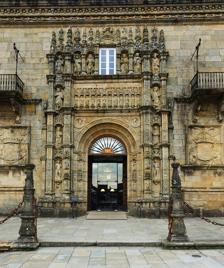
Building: Hostal dos Reis Católicos
Country: Spain
Year built: 1486
Hostelry in Santiago de Compostela , Spain Hostal dos Reis Católicos Hostal de Los Reyes Católicos The Plateresque front façade (16th century) Alternative names Parador de Santiago de Compostela Hotel chain Paradores General information Status Active Type Hostelry Architectural style Plateresque Address Praza do Obradoiro 1 Town or city Santiago de Compostela ( A Coruña ) Country Spain Named for Catholic Monarchs of Spain Construction started 1501 Completed 1511 Design and construction Architect(s) Enrique Egas Other information Number of rooms 137 Website Parador de Santiago de Compostela The Hostal dos Reis Católicos (in Galician), also called the Hostal de Los Reyes Católicos (in Spanish) or Parador de Santiago de Compostela , is a five-star Parador hotel , located in the Praza do Obradoiro of Santiago de Compostela , Spain . It is widely considered one of the oldest continuously operating hotels in the world, and has also been called the "most beautiful hotel in Europe". In 1486, after a pilgrimage to Santiago de Compostela, Queen Isabella I of Castile and King Ferdinand II of Aragon , the Catholic Monarchs of Spain , decided to build a hostelry and hospital for pilgrims at the very end of the Way of St James . They provided the necessary funds in 1499, construction began in 1501 and it took over ten years. It continued with this function for four centuries. In 1953, the hospital was moved to a new location nearby, and in 1954 it opened as a hotel after undergoing a renovation. In 1986, it was incorporated to the Paradores network. Nowadays, with its 137 rooms it is the finest and largest by capacity parador of the network, and continuing its hospitable tradition, it provides free services to a limited number of pilgrims every day. Background Pilgrimage trail Pilgrims from all over Europe, throughout the Middle Ages , both rich and poor, followed the famous pilgrimage trail , the Way of St. James , leading to the shrine of the apostle Saint James the Great at the Cathedral of Santiago de Compostela . In 1486, Queen Isabella I and King Ferdinand II themselves completed the pilgrimage across northern Spain. As a sign of their religious piety, and their growing economic and political might, they began a program to improve the infrastructure and support services on the pilgrimage trail. They built new hostels, bridges, churches, and public wells. The major improvement project by the Catholic Monarchs was the Hostal at the very end of the pilgrimage trail, right next to the cathedral. Hospitality The words hostal , hotel , hostel , hostelry , hospital and hospice share the same root, based on the Latin hospes meaning guest . Nowadays, the concepts are clearly differentiated, but at the time the Hostal started operation the idea of its functions included sleep, food, as well as care for wounded feet and other ailments deriving from long-distance walking. There was little distinction between lodging and medical care as hostels were guided by the general concept of hospitality . Building The Hostal dos Reis Católicos sits at the very end of the Way of St. James, at the Praza do Obradoiro , next to the Santiago de Compostela Cathedral. Construction of the building began in 1501 and took over ten years. Masons , engineers, and sculptors from all over Europe were called upon to work on the project. The project was overseen by the architect Enrique Egas, and has a Plateresque façade. In 1526, King Carlos V completed work on the Plaza Obradoiro, creating a large open plaza joining the Hostal and great Cathedral. The Hostal was constructed with four colonnaded and interconnected courtyards within its walls. Two of these cloisters date from the eighteen hundreds, but the two earlier are from the sixteenth century and feature water fountains at their hearts. The later courtyards are of a baroque design and were constructed during an extensive re-modelling and renovation. Hospital The Hostal de los Reyes Católicos served as a hospital and hospice, where pilgrims could recover and rejuvenate after completing the pilgrimage. The Hostal had a multilingual staff of doctors, nurses, and priests on call 24-hours a day; and provided all services free of charge. Pilgrims were allowed to recover at the Hostal for three days in summer, and five days in winter. Since the Hostal was essentially a large state-run hospital, it attracted many doctors and scholars. The Hostal began serving the medical needs of the general population of the city. One of the oldest medical schools in Spain sprang up nearby, and it helped establish the tradition of the city as center for university learning and higher education. Modern hotel During the 20th century, the caudillo Francisco Franco stayed at the Hostal. It was his decision to renovate the Hostal into a world class modern hotel with the occasion of the 1954 Jacobean Jubilee, moving the hospital facilities to a new location nearby. Franco himself inaugurated the renovated hotel on 24 July 1954. On 24 February 1986, the hotel was incorporated to the Paradores hotel network. Today, the Hostal dos Reis Católicos is widely considered one of the finest hotels in the world and the best in Spain. One of the restaurants in the Hostal, Restaurante Dos Reis (Restaurant of the Kings), is a historic space housed in what was once the stables for the Royal Hospital. The spectacular dining room is located in the building's half-basement, with vaulted stone ceilings and elegant décor. As of 2022 [update] the hotel continues to provide free breakfast, lunch and dinner every day to the first ten pilgrims who prove they have completed the Way of St James. Gallery Front façade. Cloister of Saint John. Cloister of Saint Matthew. Restaurante Dos Reis (Restaurant of the Kings), one of the restaurants at the Hostal. View of a hallway. Chapel. View of the Santiago de Compostela Cathedral from the Hostal's bar terrace. References